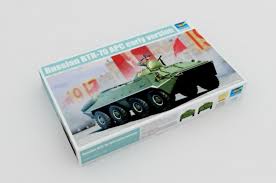
Label: BTR